Šako Polumenta

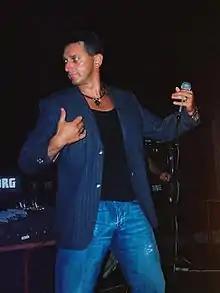
Polumenta performing in 2010s

Sakib "Šako" Polumenta (born 27 March 1961) is a Montenegrin pop-folk singer popular throughout the former Yugoslav republics.